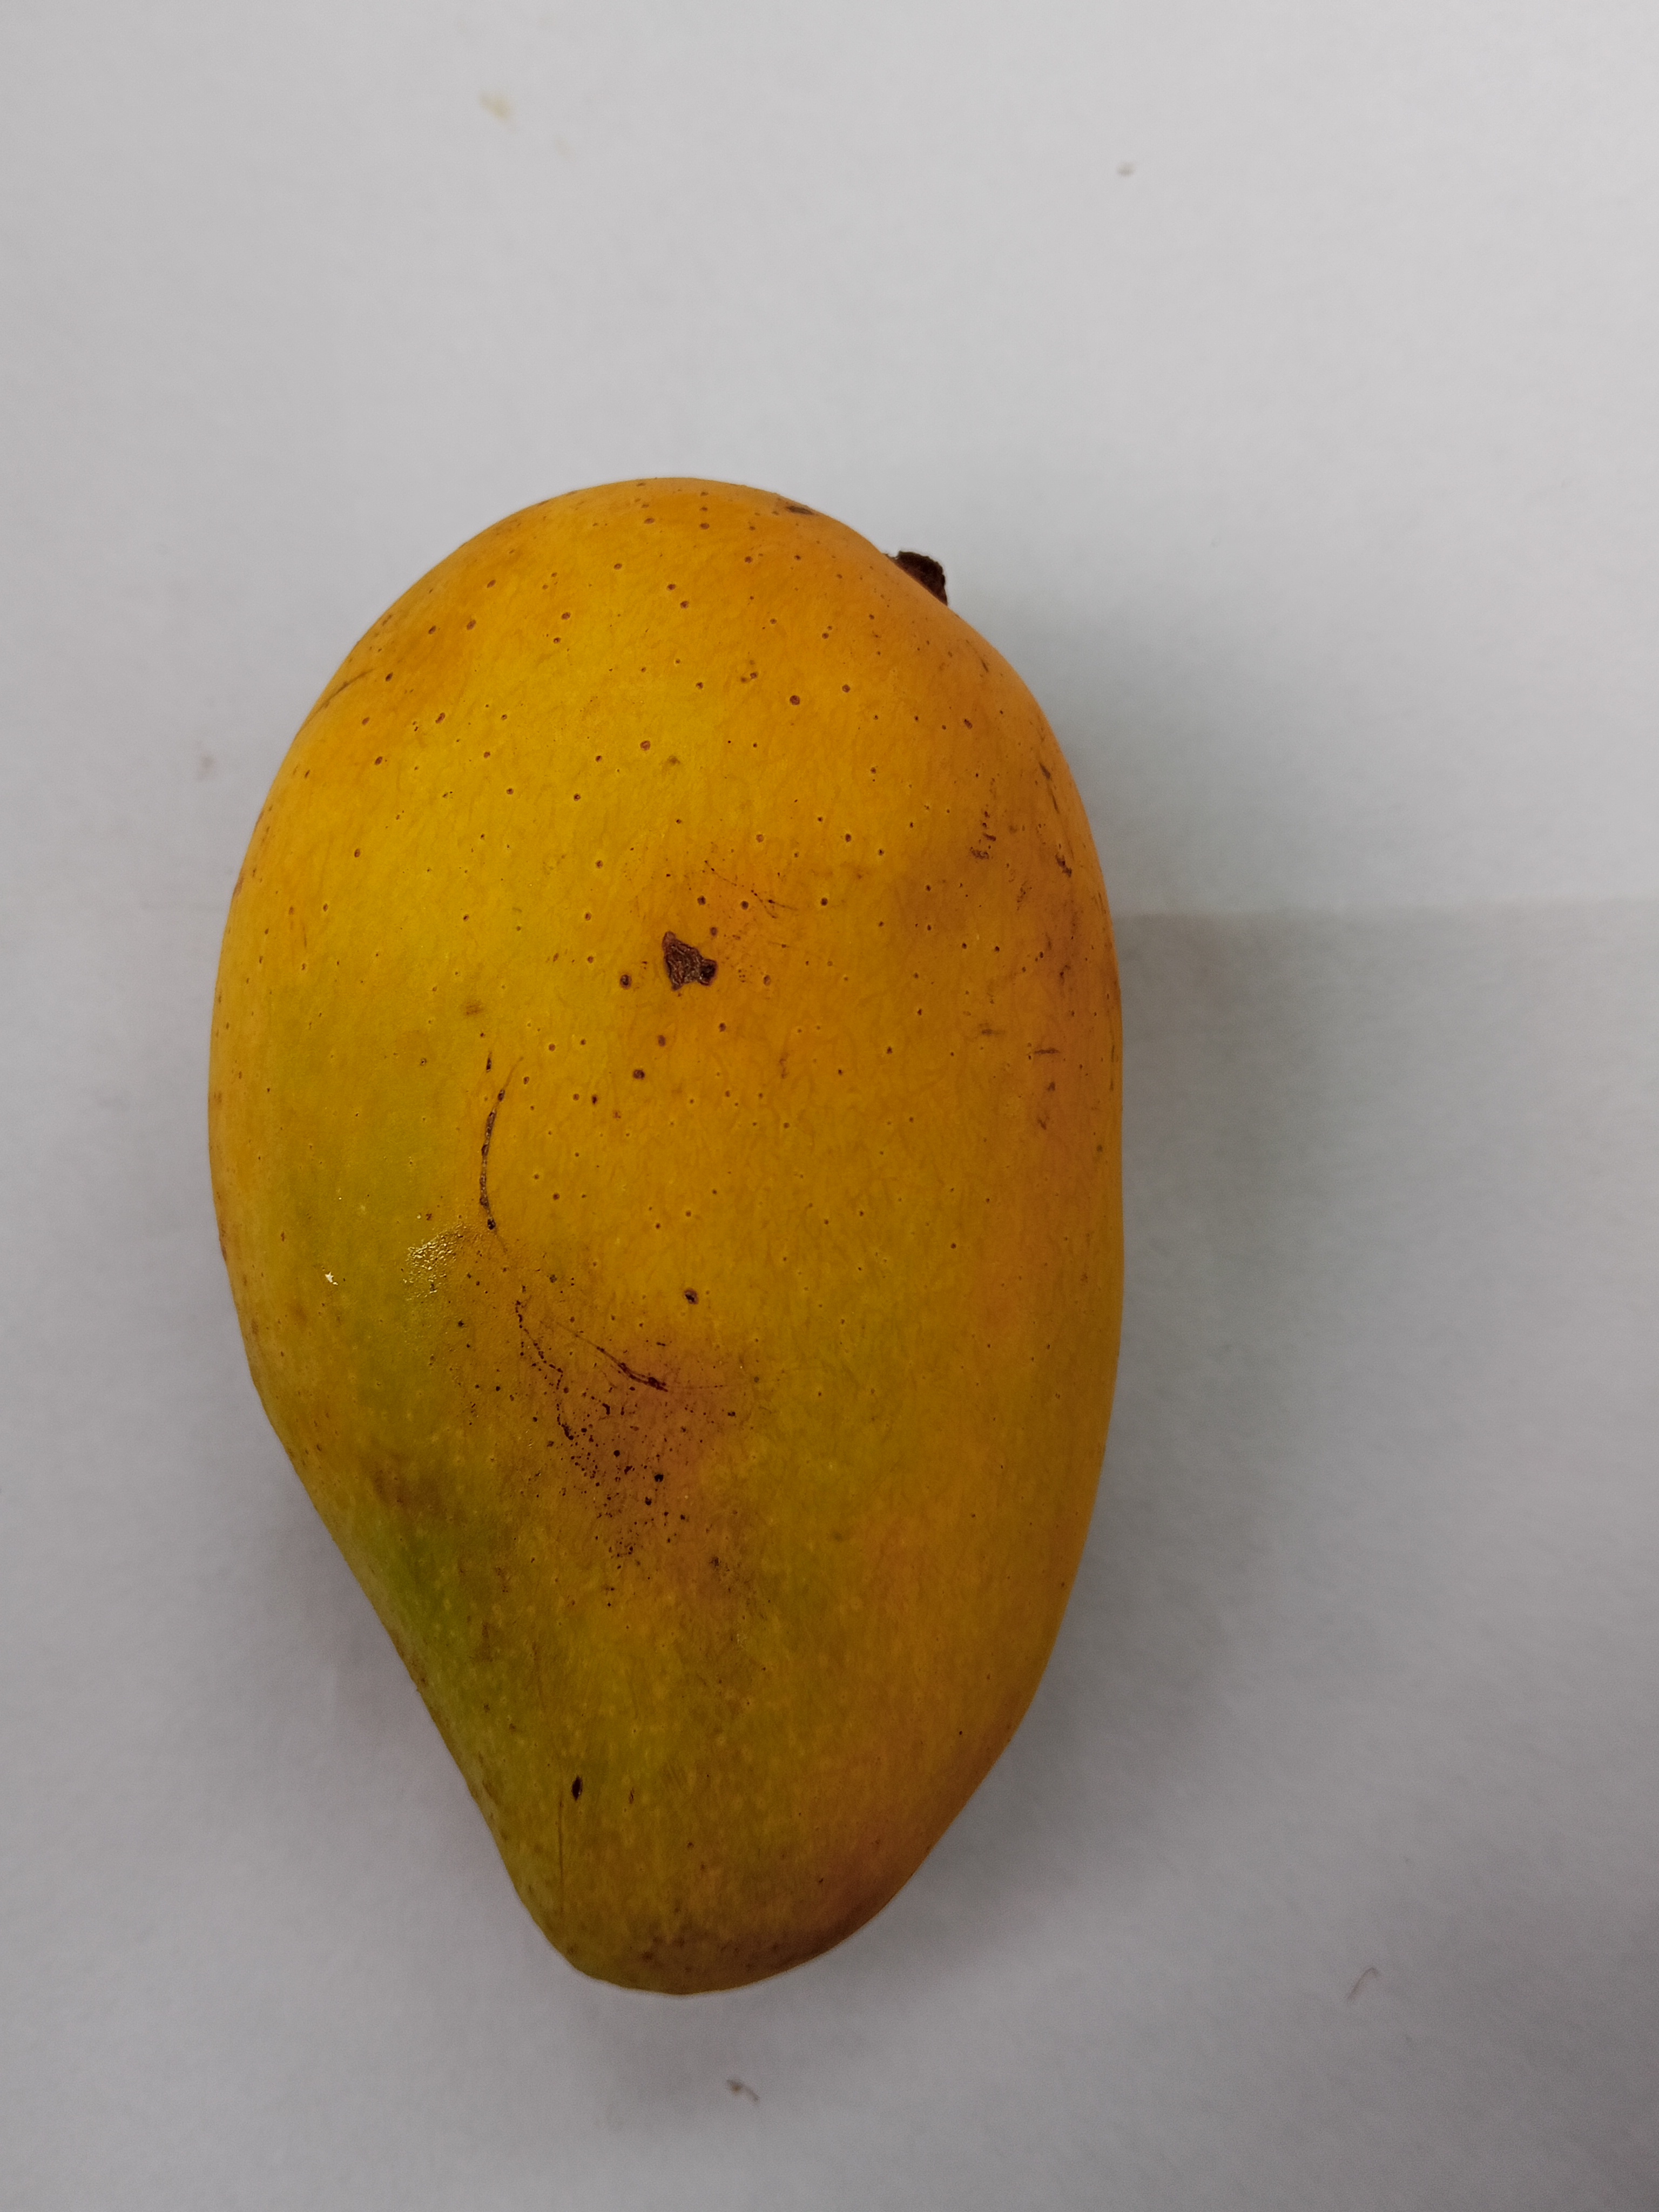
Mango variety: RaniBhog